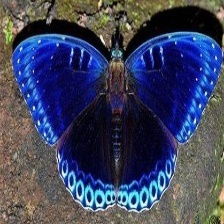
Species: POPINJAY